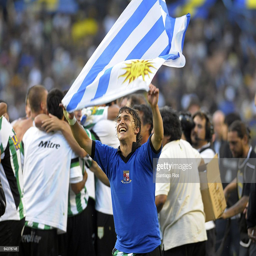
football player of person waves national flag as he celebrates the championship after a soccer match against football team at the stadium .